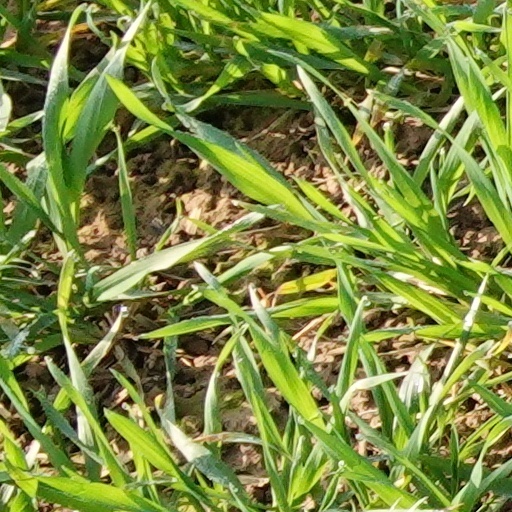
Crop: wheat